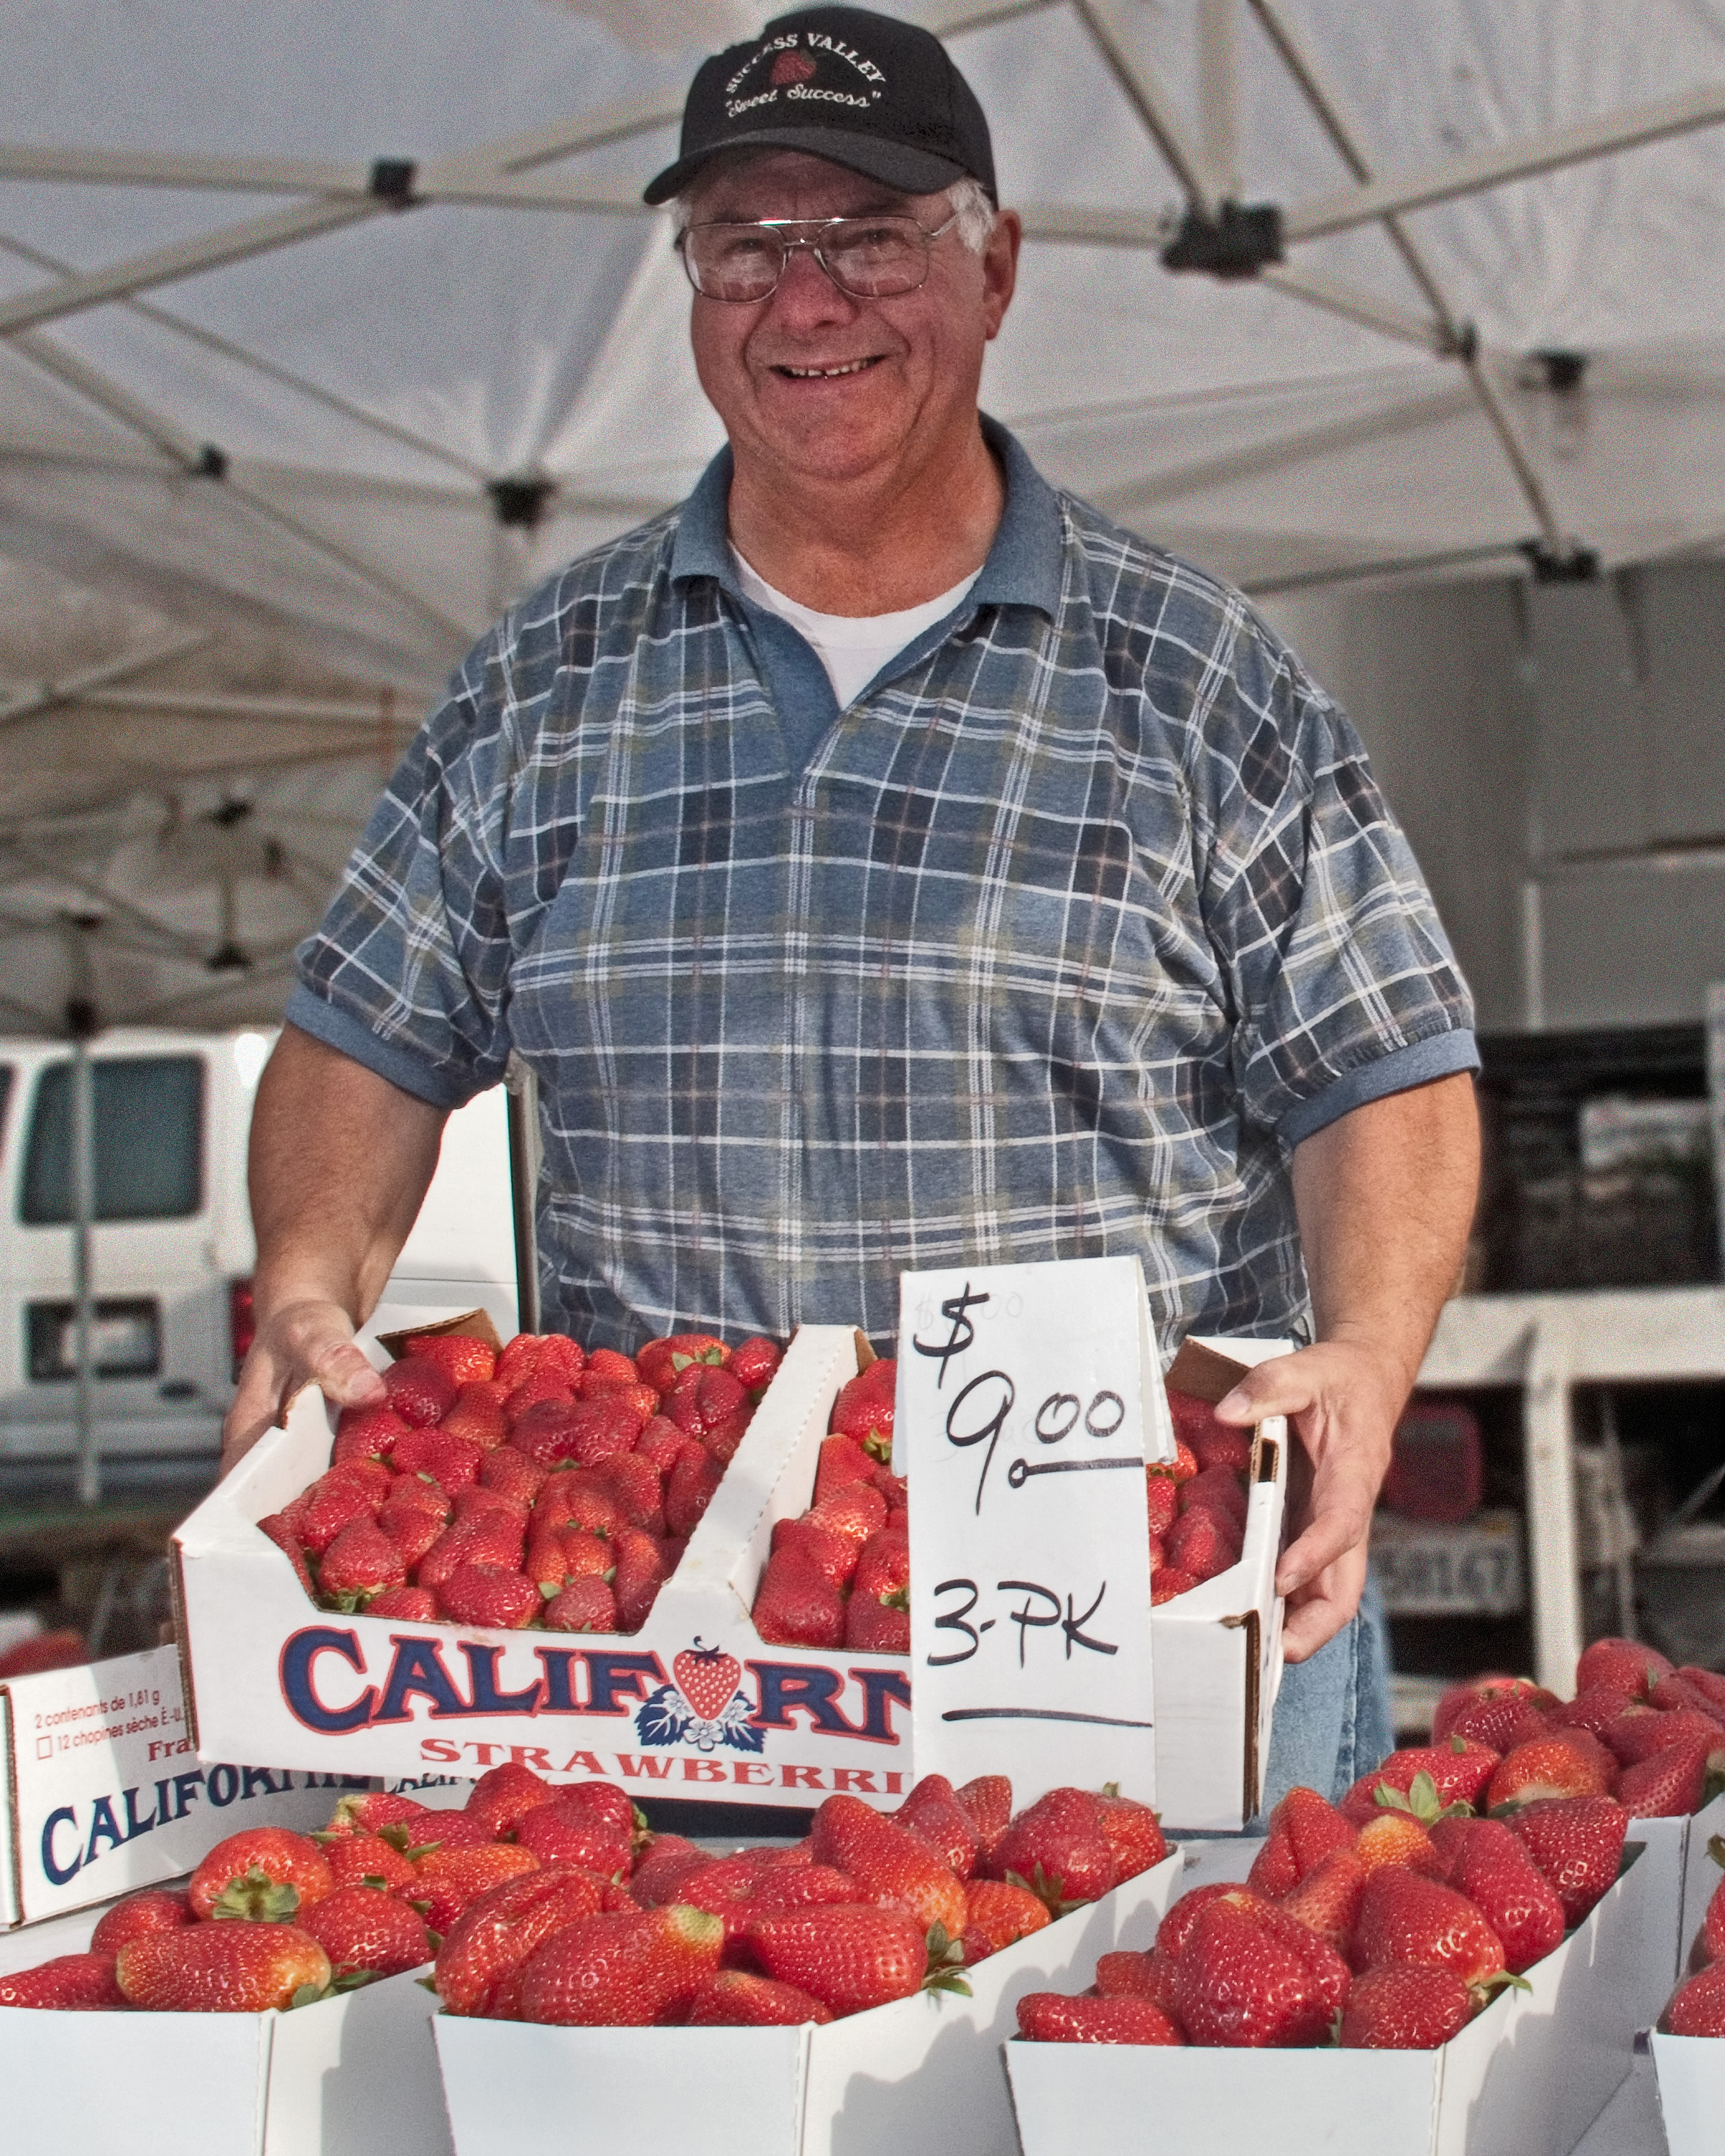
person, food, spring, vendor, cooking, market, california, meat, cook, farmersmarket, butcher, sacramento, californiagrown, taste, sense